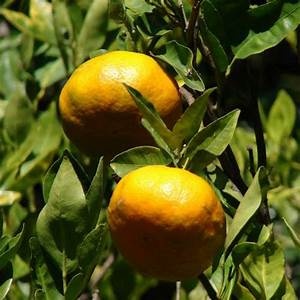
Label: mandarine